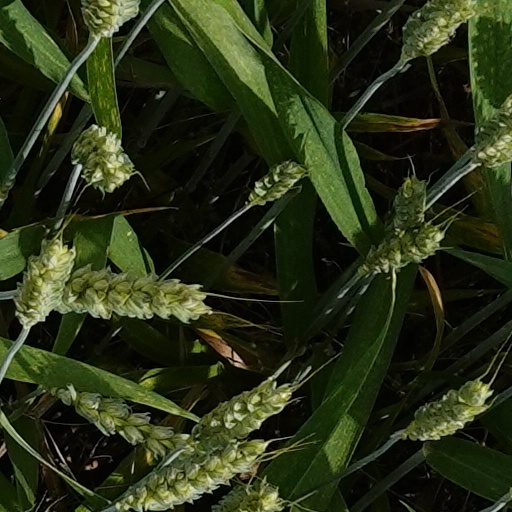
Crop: wheat